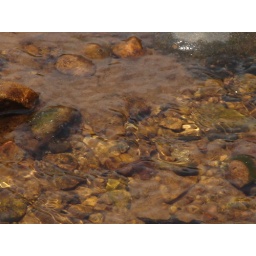
Crystal clear water from stream running into Lake Michigan in U.P.